Sky position (RA, Dec in degrees): 126.155, 27.433
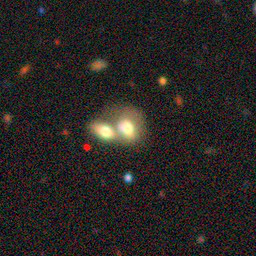
Galaxy morphology: Merging Galaxies